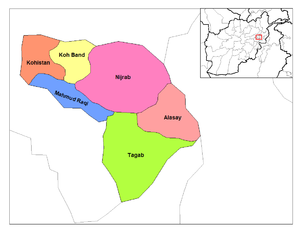
Kapisa (provins)
Kapisas distrikter
Kapisa-provinsen er en af Afghanistans 34 provinser. Den liggeri den østlige del af landet. Administrationscenteret er Mahmud-i-Raqi. Befolkningen er på knap en halv million, og området har et areal på 1842 km².